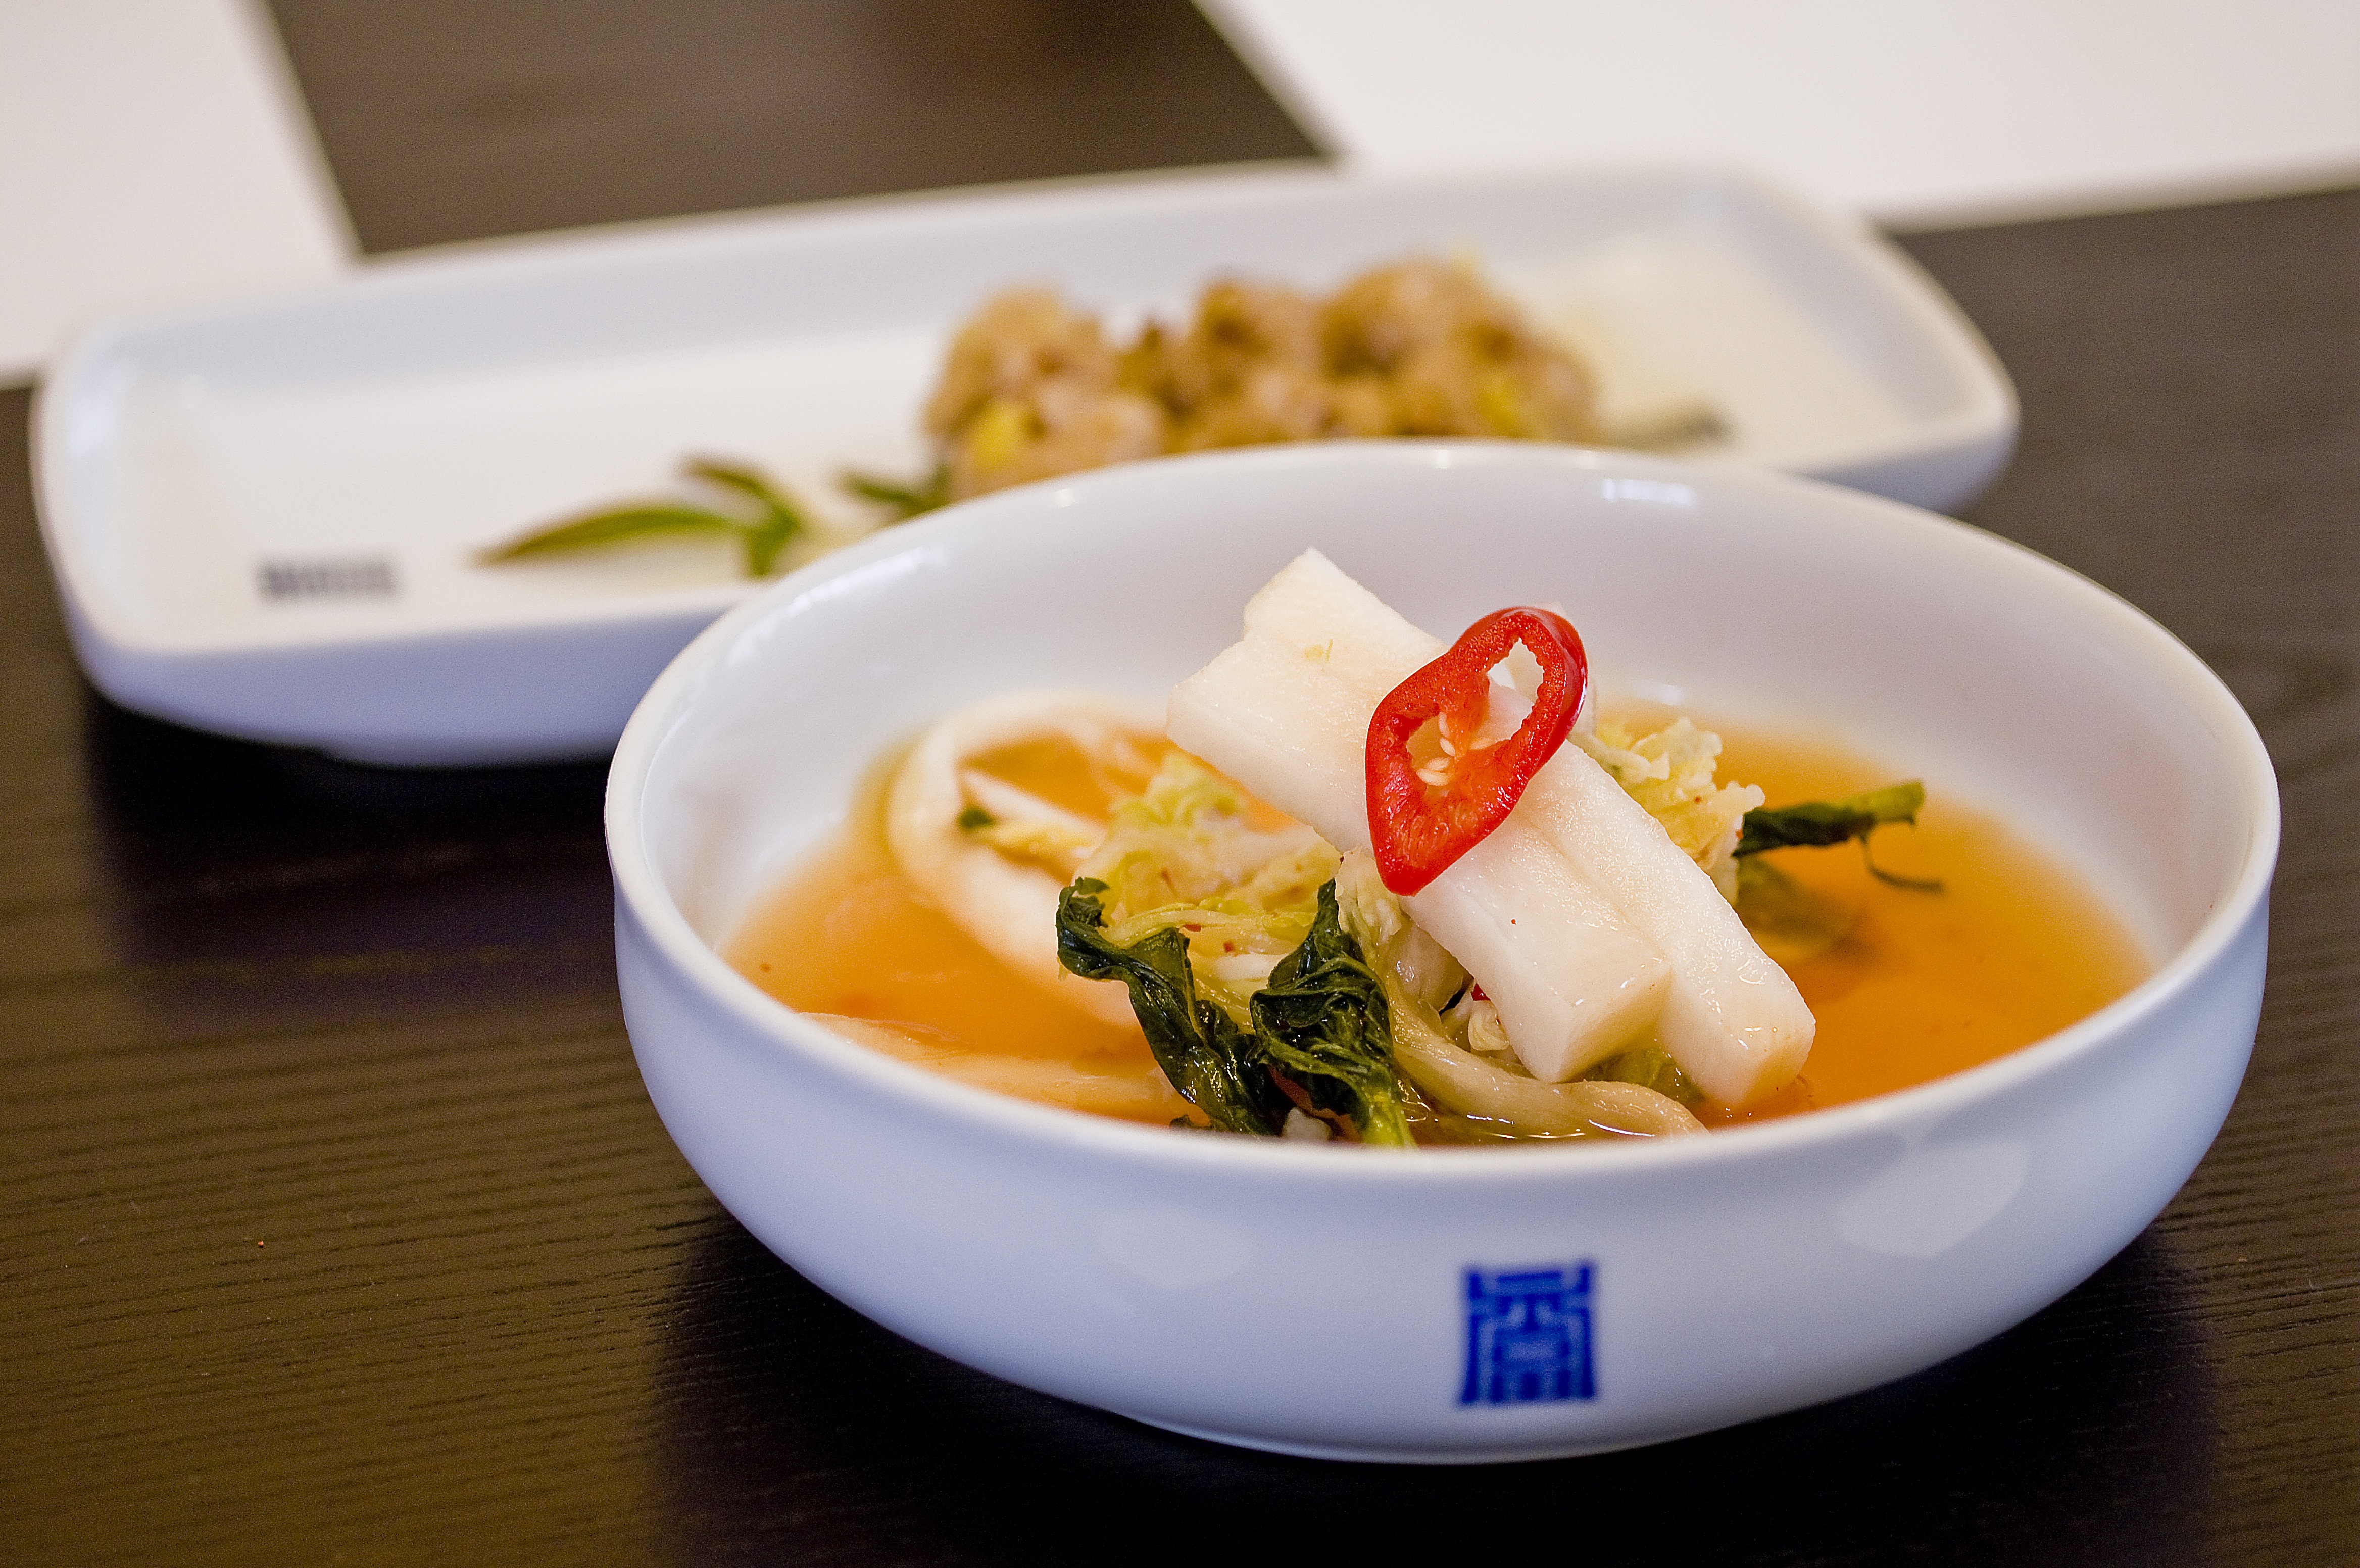
restaurant, dish, meal, food, produce, lunch, cuisine, soup, asian food, container, dining, traditional, kimchi, korean, traditional food, thai food, chinese food, fusion korean, heat heavy baek kimchi